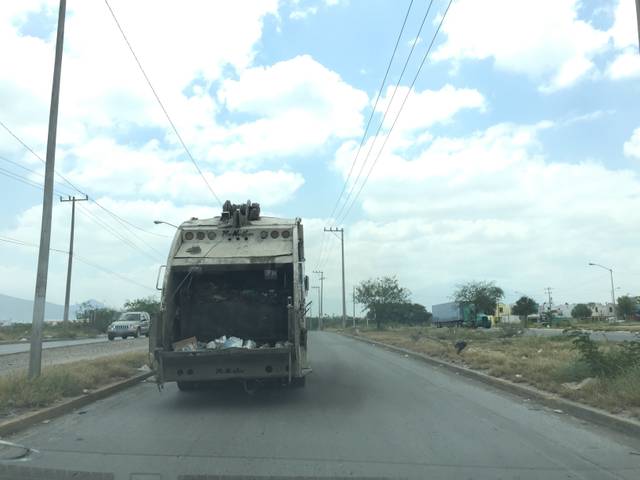
Region: Mexico
Coordinates: 25.809, -100.264